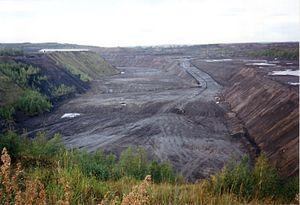
La société Wismut, fondée en 1947 dans ce qui est alors la zone d'occupation soviétique en Allemagne, était chargée d'extraire l'uranium pour l'armement atomique et les centrales nucléaires de l'URSS.